New Hampshire Institute of Politics

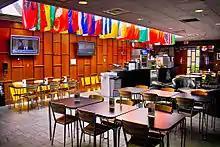
The "Commonground Cafe" at the NHIOP

The Kevin B. Harrington Student Ambassador Program is an academic program through the New Hampshire Institute of Politics; it is named after the late Massachusetts State Senator Kevin B. Harrington, who was a member of the Saint Anselm College Board of Trustees and an instrumental force in the creation of the New Hampshire Institute of Politics itself. Student Ambassadors play an important role in supporting special events, giving tours of the institute, welcoming and introducing presidential and congressional candidates, public figures and a range of scholars who headline the institute's special events and public programs.